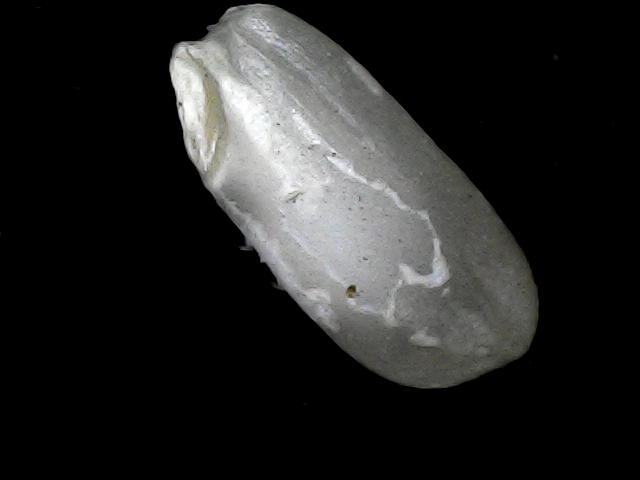
Rice variety: BD33